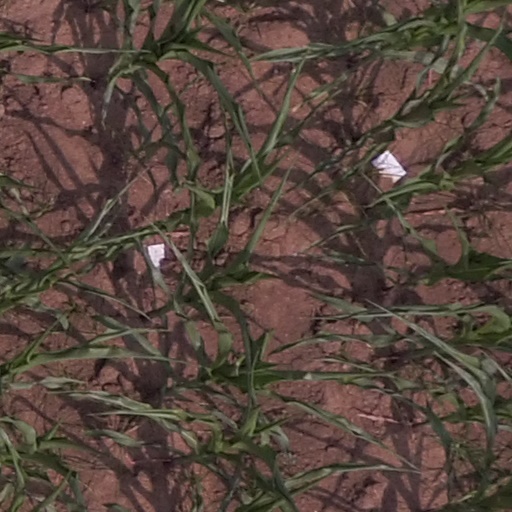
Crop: maize; corn